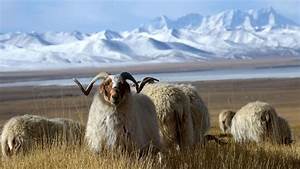
Label: pecora